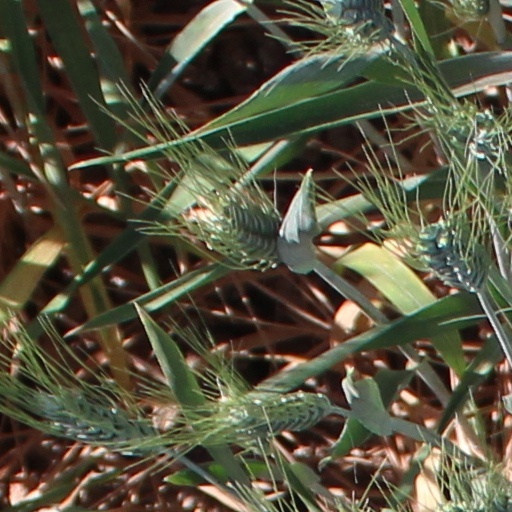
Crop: wheat